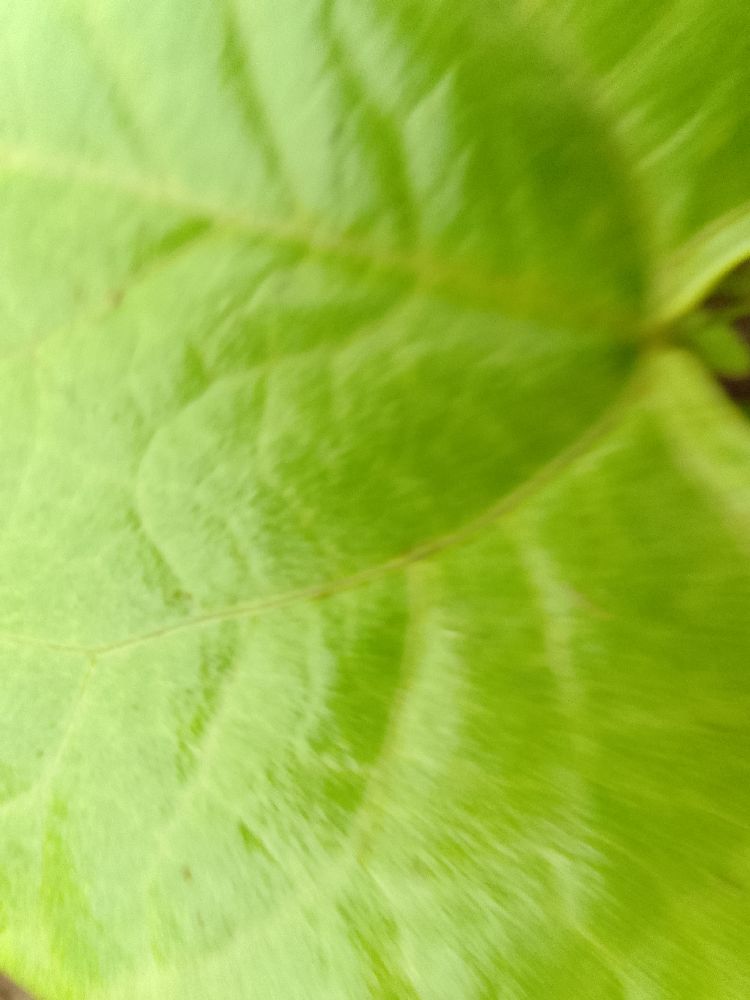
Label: healthy